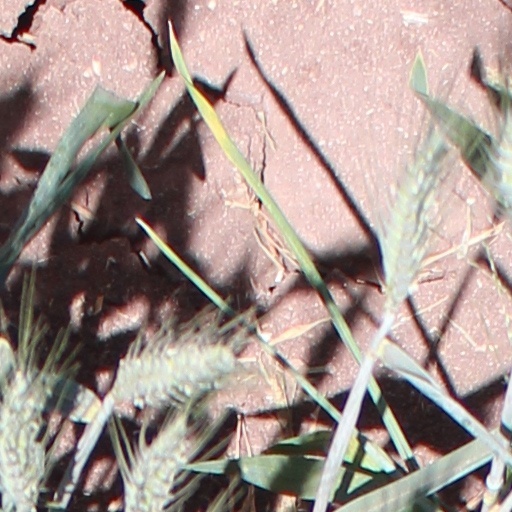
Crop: wheat